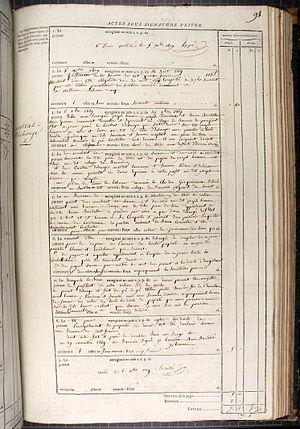
Page d'un registre de recettes des taxes sur les actes sous signature privée (Enregistrement) dans le bureau de Plélan-le-Grand, direction de Rennes, en Bretagne, France. Acte d'échange de deux terrains à Paimpont en 1819. Cote 3Q 27 239 des Archives départementales d'Ille-et-Vilaine.
Un acte sous signature privée ou acte sous seing privé est un acte juridique rédigé par les parties à l'acte ou par un tiers dès lors que celui-ci n'agit pas en tant qu'officier public.
Le remembrement ou remembrement rural a pour but la constitution d'exploitations agricoles d’un seul tenant sur de plus grandes parcelles afin de faciliter l'exploitation des terres.
La régie nationale de l’Enregistrement des Domaines et Droits réunis est la première administration financière d'État créée par la Révolution française.